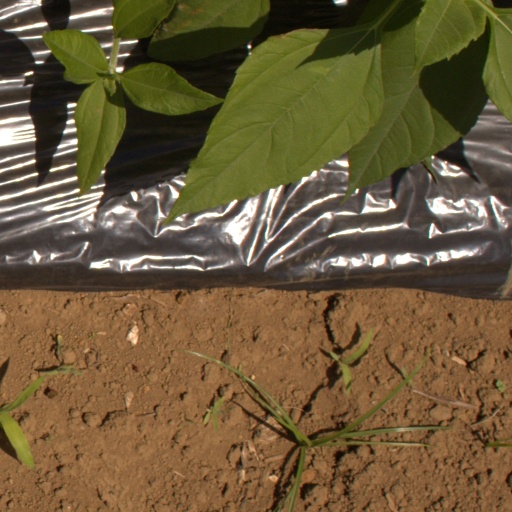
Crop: Jerusalem artichoke